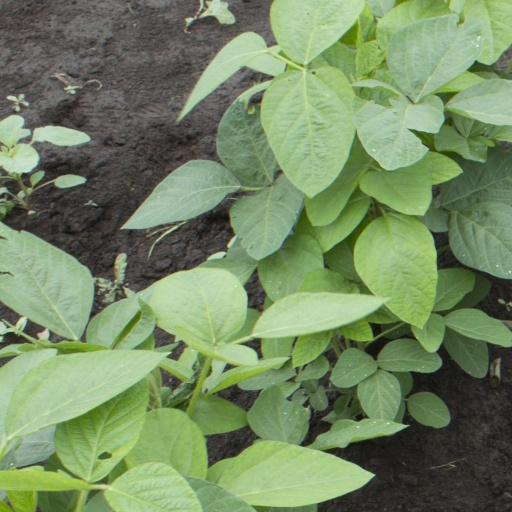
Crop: soybean